Slab serif

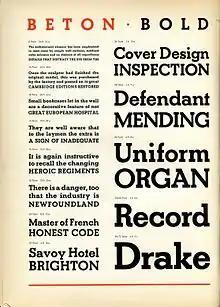
Beton Bold in a metal type sample. Contrast is minimal and letterforms take the circle as a basic shape.

Geometric designs have no bracketing and evenly weighted stems and serifs. Early examples include Memphis, Rockwell, Karnak, Beton, Rosmini, City and Tower, several of which were influenced by geometric sans-serifs of the 1920s and 30s, especially Futura. Recent well-known geometric sans-serifs include ITC Lubalin, Neutraface Slab and Archer.